Defence Industries Limited

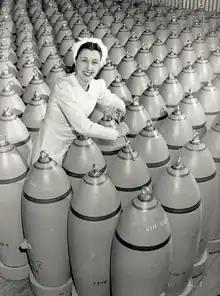
A worker tightens nose plugs of 500-pound bombs at DIL's Pickering Works plant in Ajax

Defence Industries Limited (DIL) was a subsidiary of Canadian Industries Limited (C-I-L), founded in 1939 to manufacture munitions for use in World War II. The company operated in a number of locations in Canada, in the provinces of Ontario, Quebec, and Manitoba. Its Pickering Works shell-filling plant, along with nearby housing, grew into the town of Ajax.